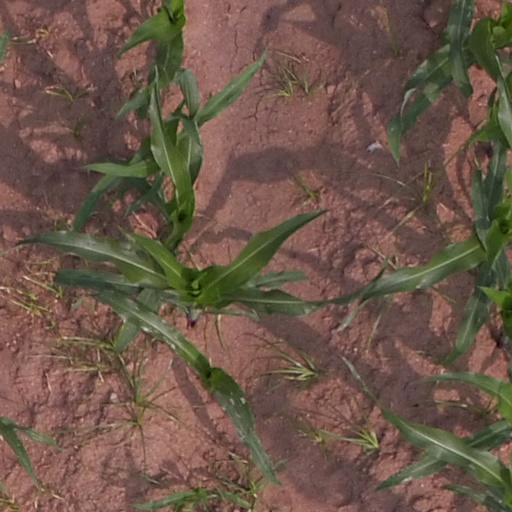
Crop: maize; corn